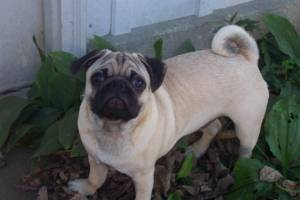
Breed: pug